Joslyn Fox

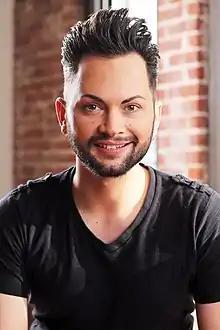
Fox in 2017

Joslyn Fox is the stage name of Patrick Allen Joslyn (born July 27, 1986), an American drag performer most known for competing on the sixth season of "RuPaul's Drag Race".